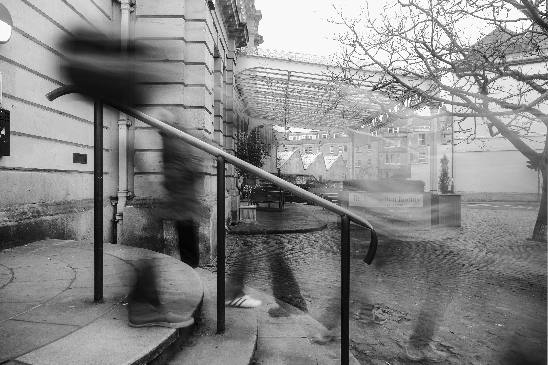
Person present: No